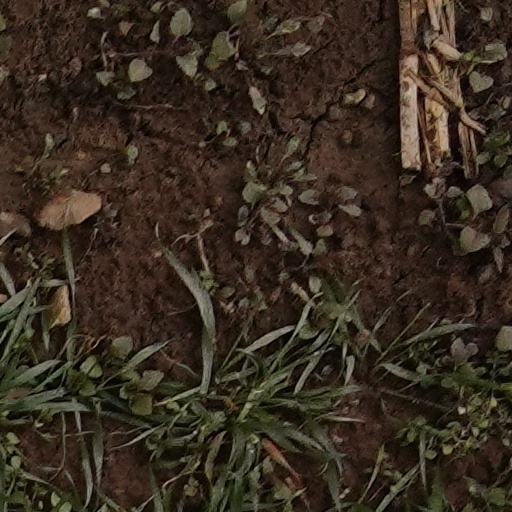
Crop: wheat